Chicago Massacre: Richard Speck

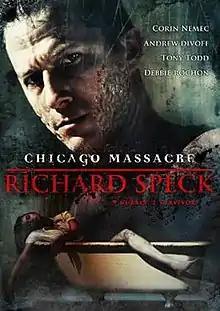
DVD released by Lionsgate Home Entertainment

Chicago Massacre: Richard Speck is a 2007 horror film written and directed by Michael Yungfer . The film, which premiered at the 2007 Beverly Hills Film Festival, is based on the crimes of Chicagoan mass murderer Richard Speck, and stars Corin Nemec as Speck.